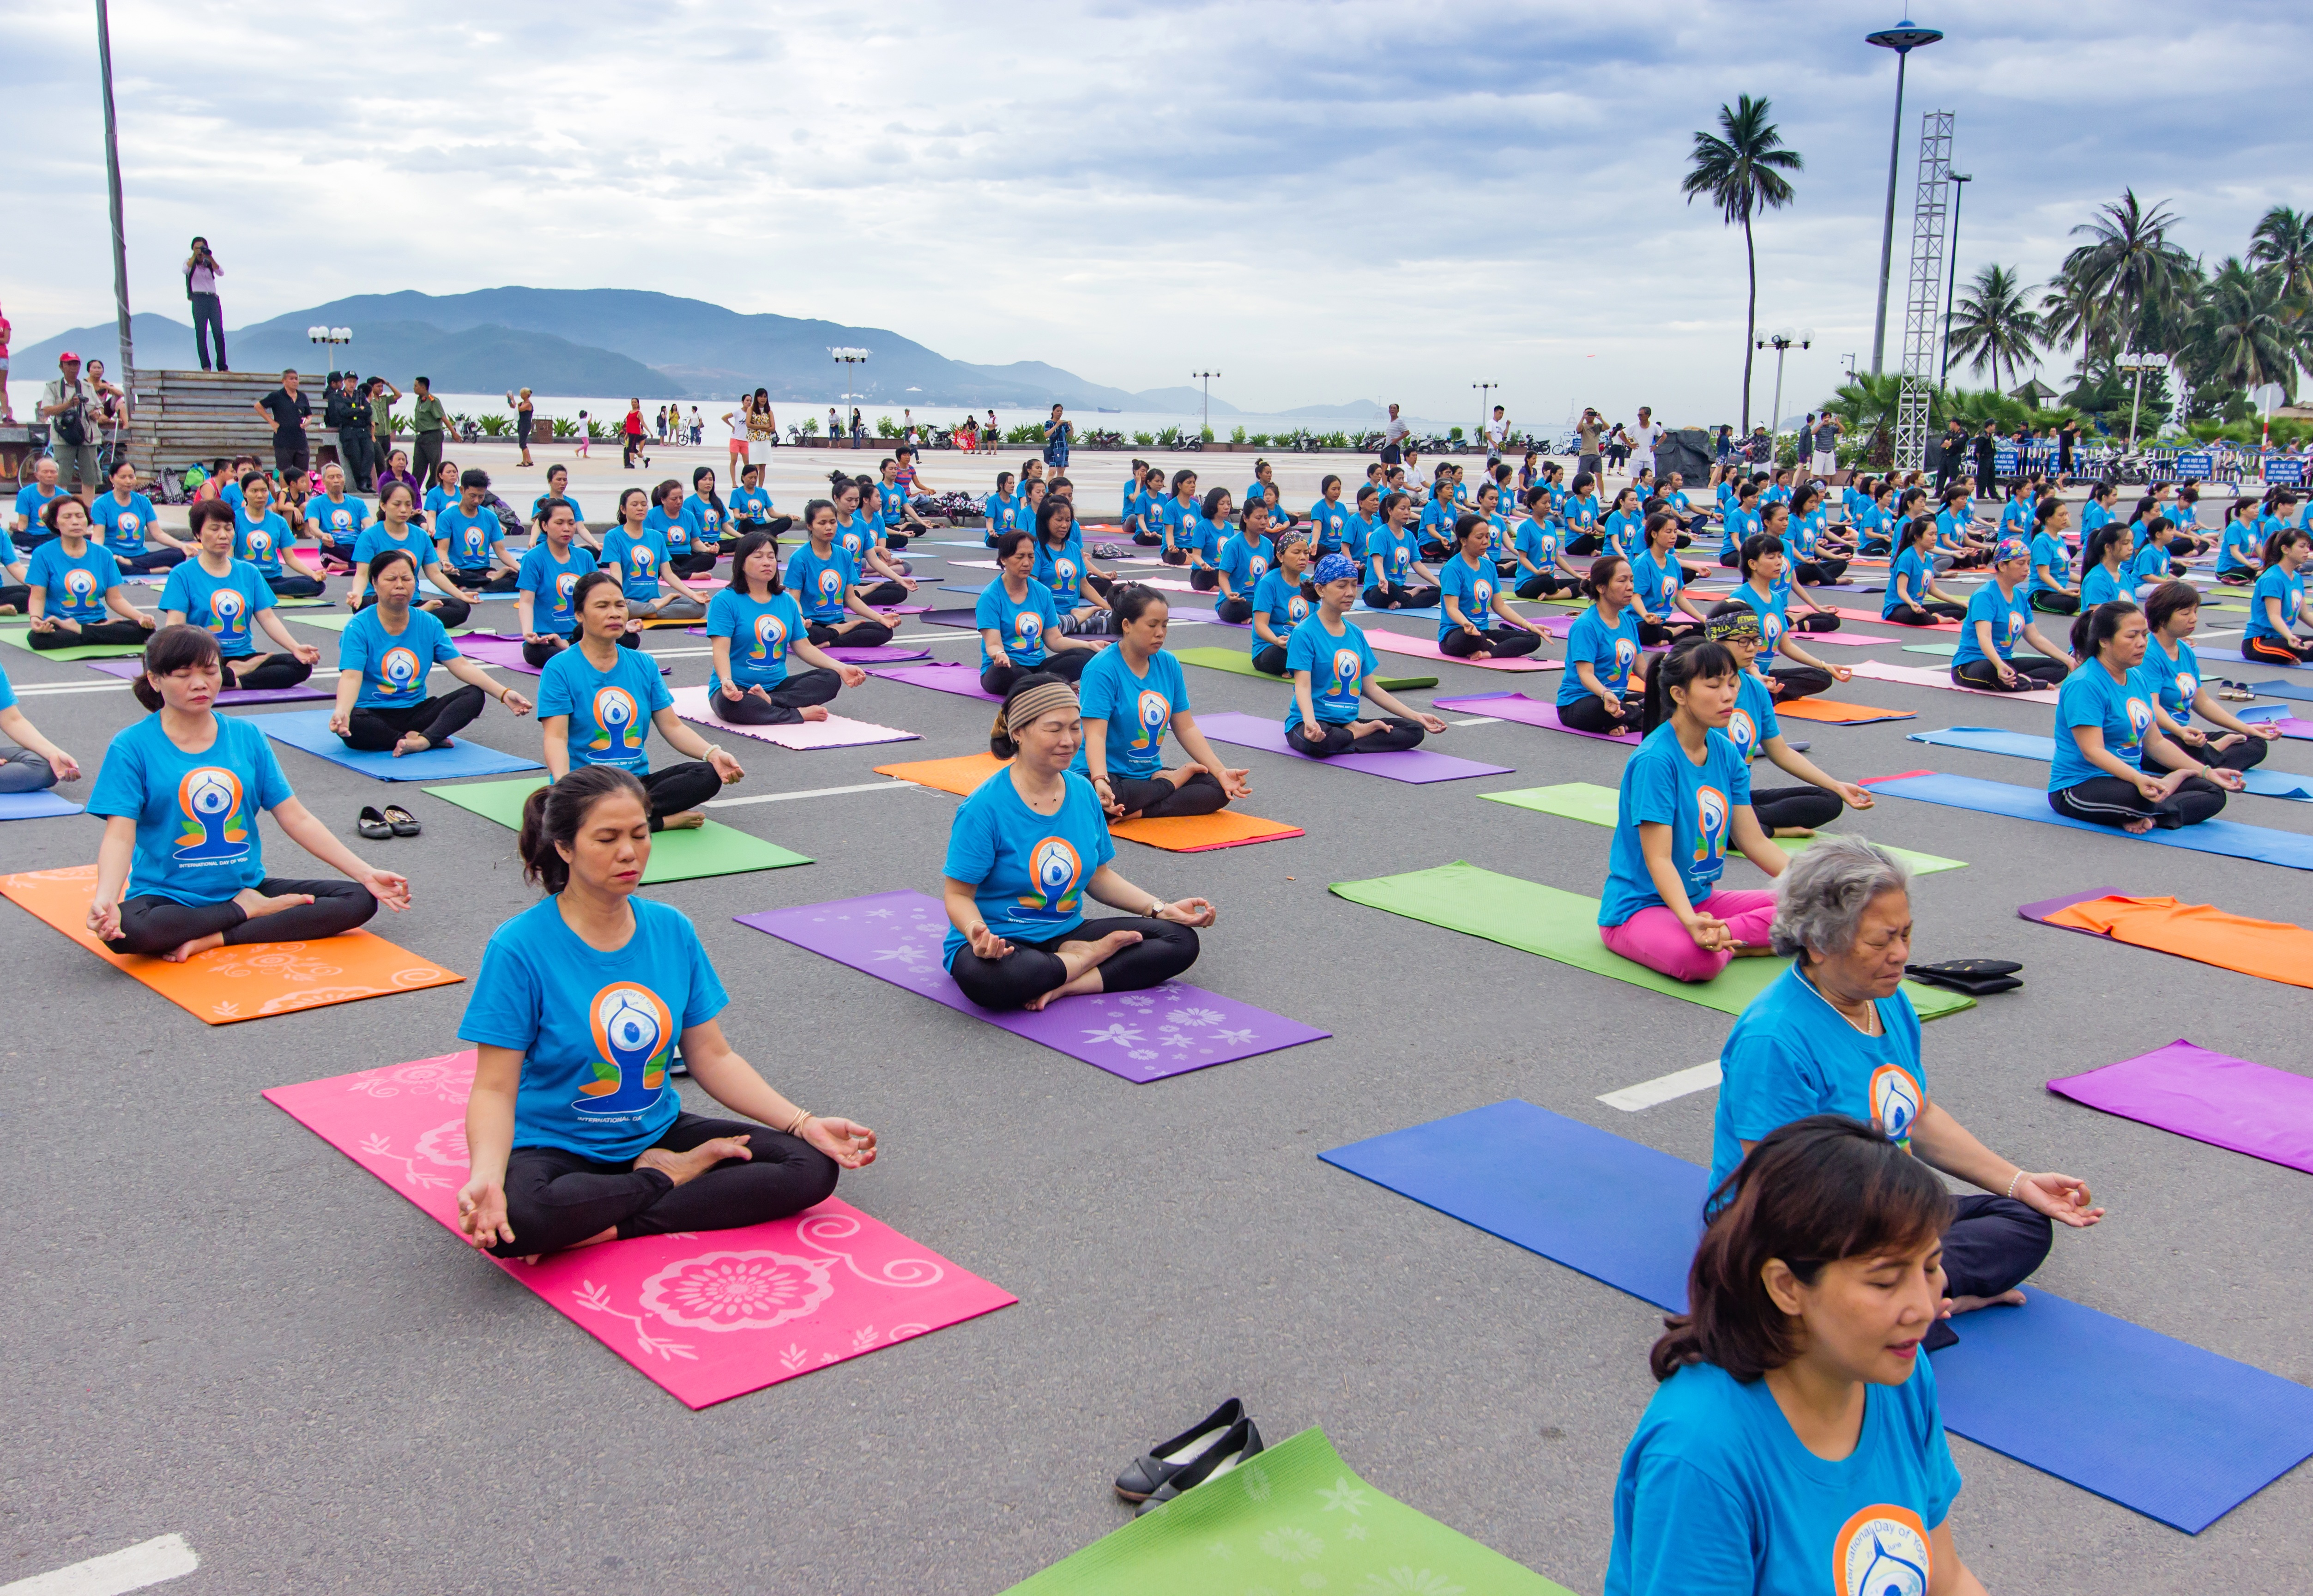
city, home, male, collection, leisure, page, write, sports, books, can, yoga, st, martial arts, combat sport, human action, individual sports, physical fitness, contact sport, striking combat sports